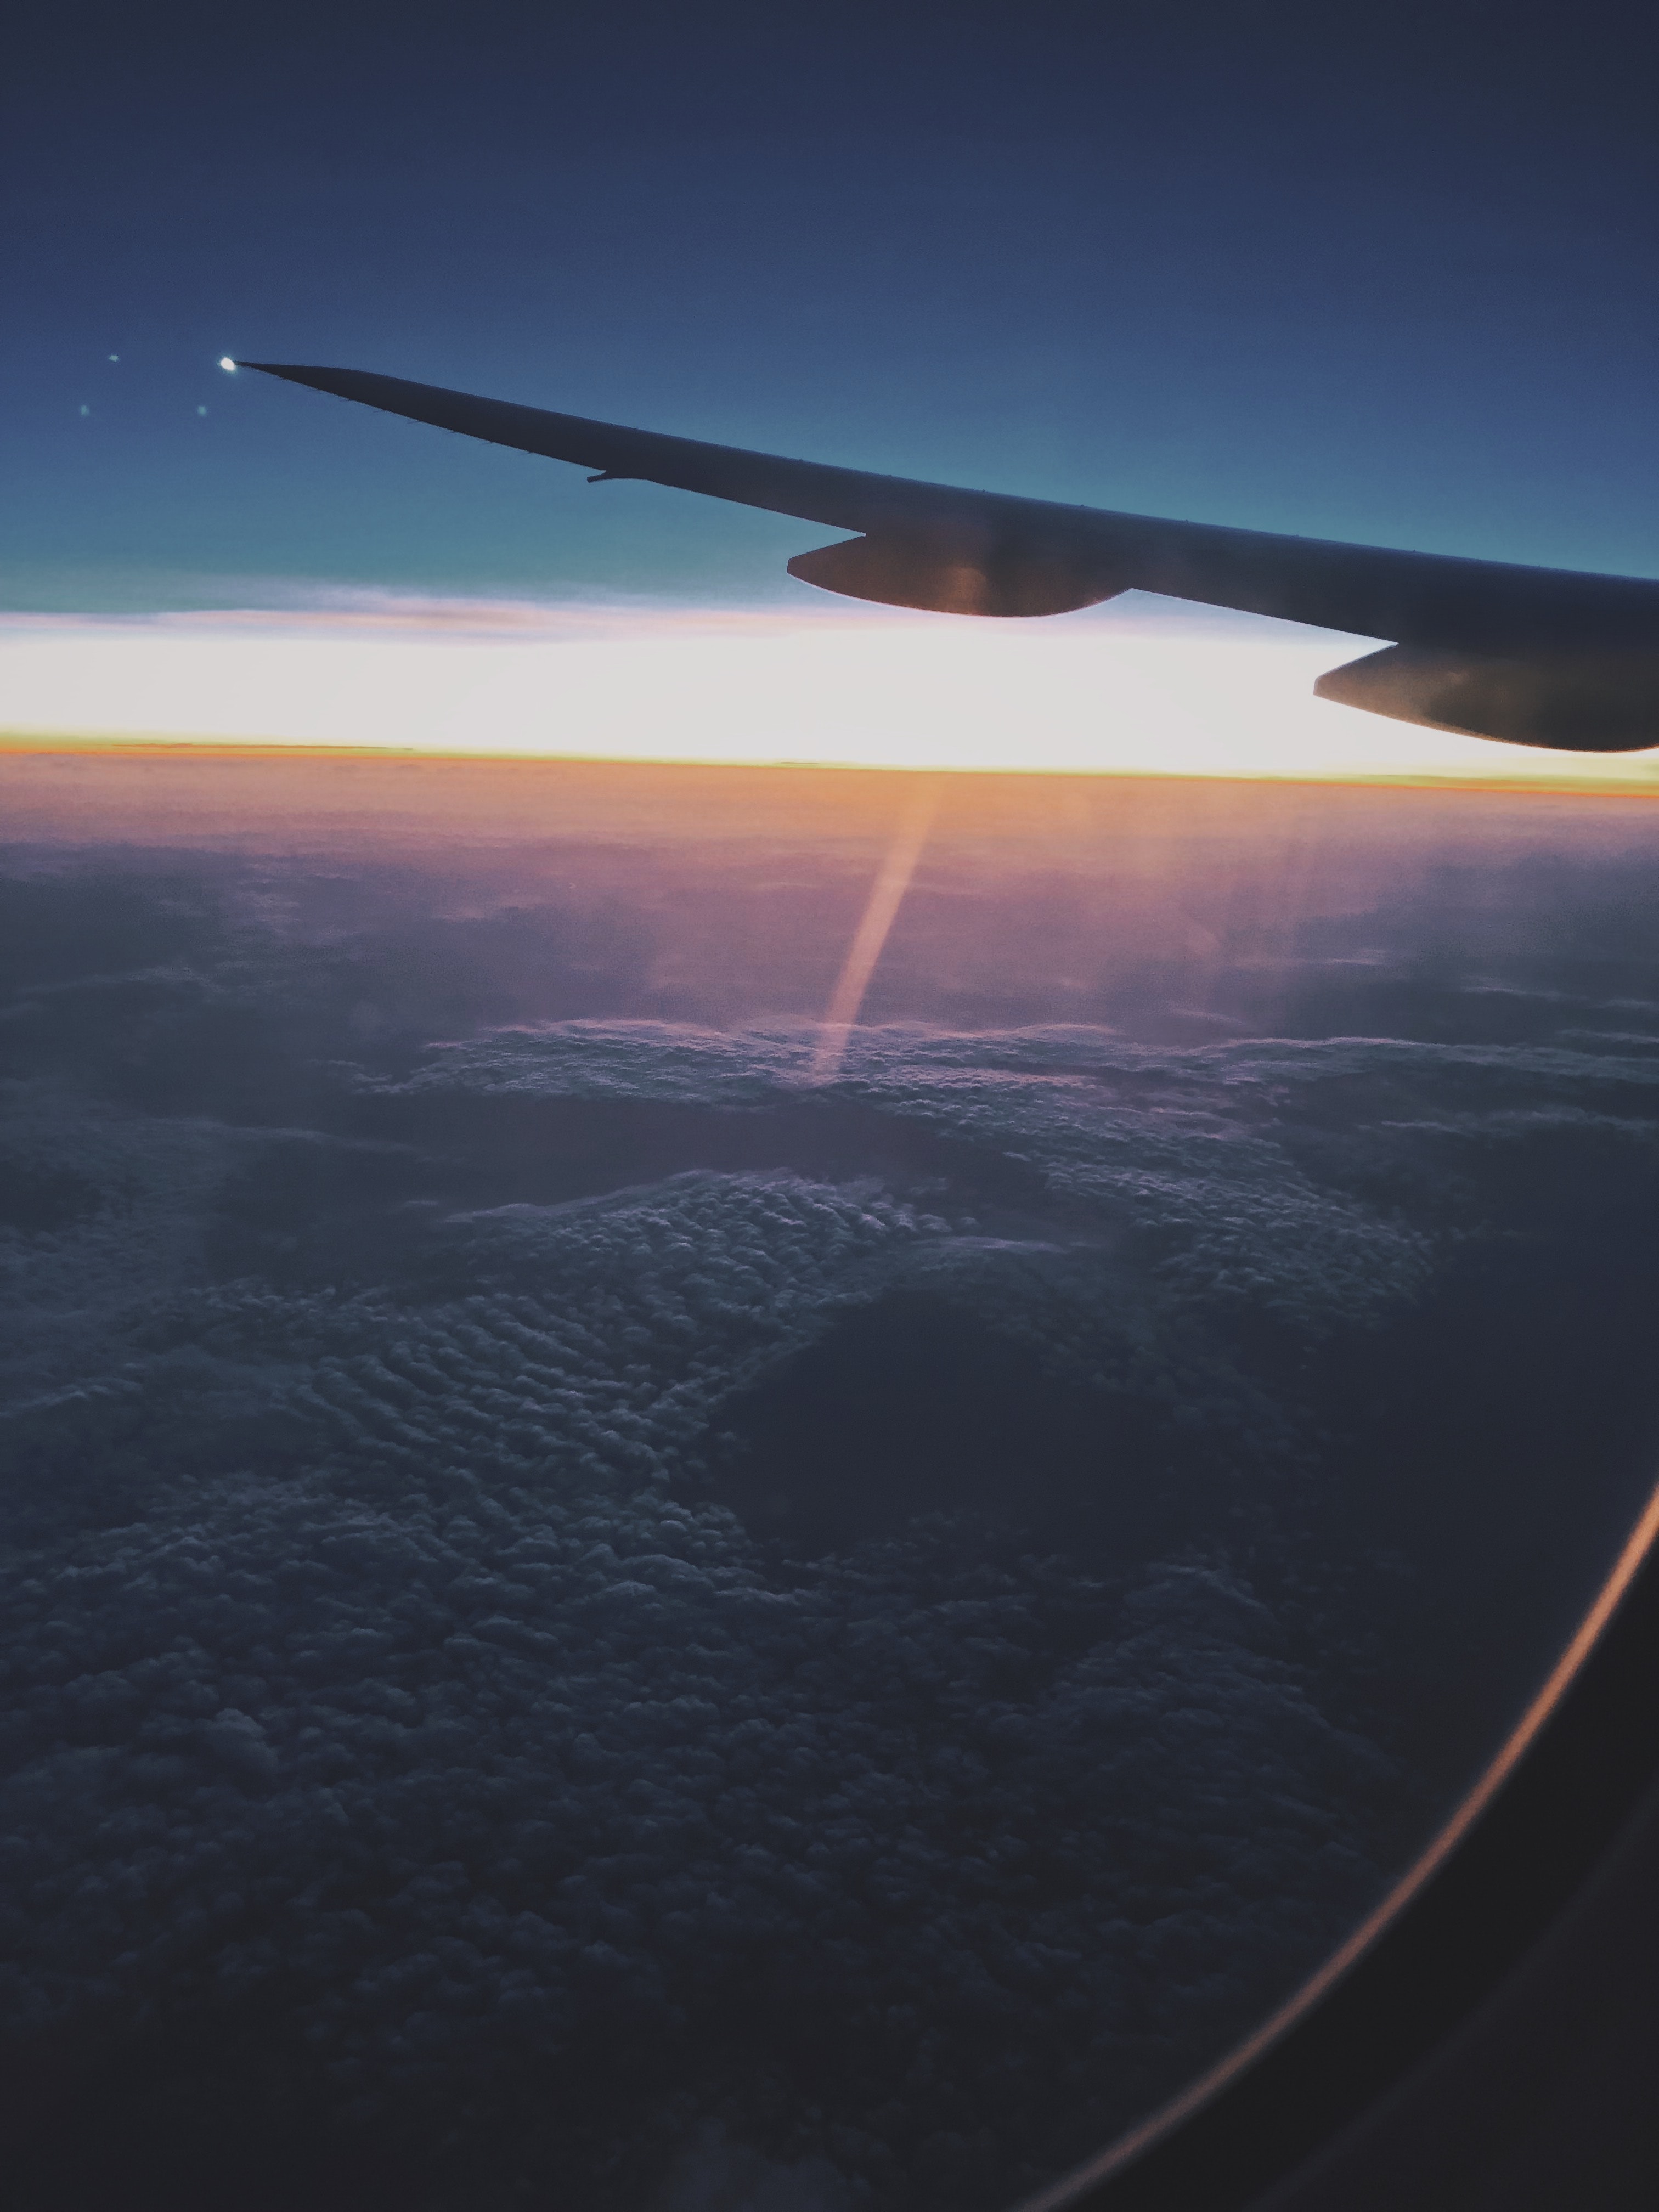
sky, air travel, atmosphere, horizon, wing, airline, cloud, sea, space, aerospace engineering, evening, flight, earth, airplane, aviation, vehicle, sunset, sunrise, dawn